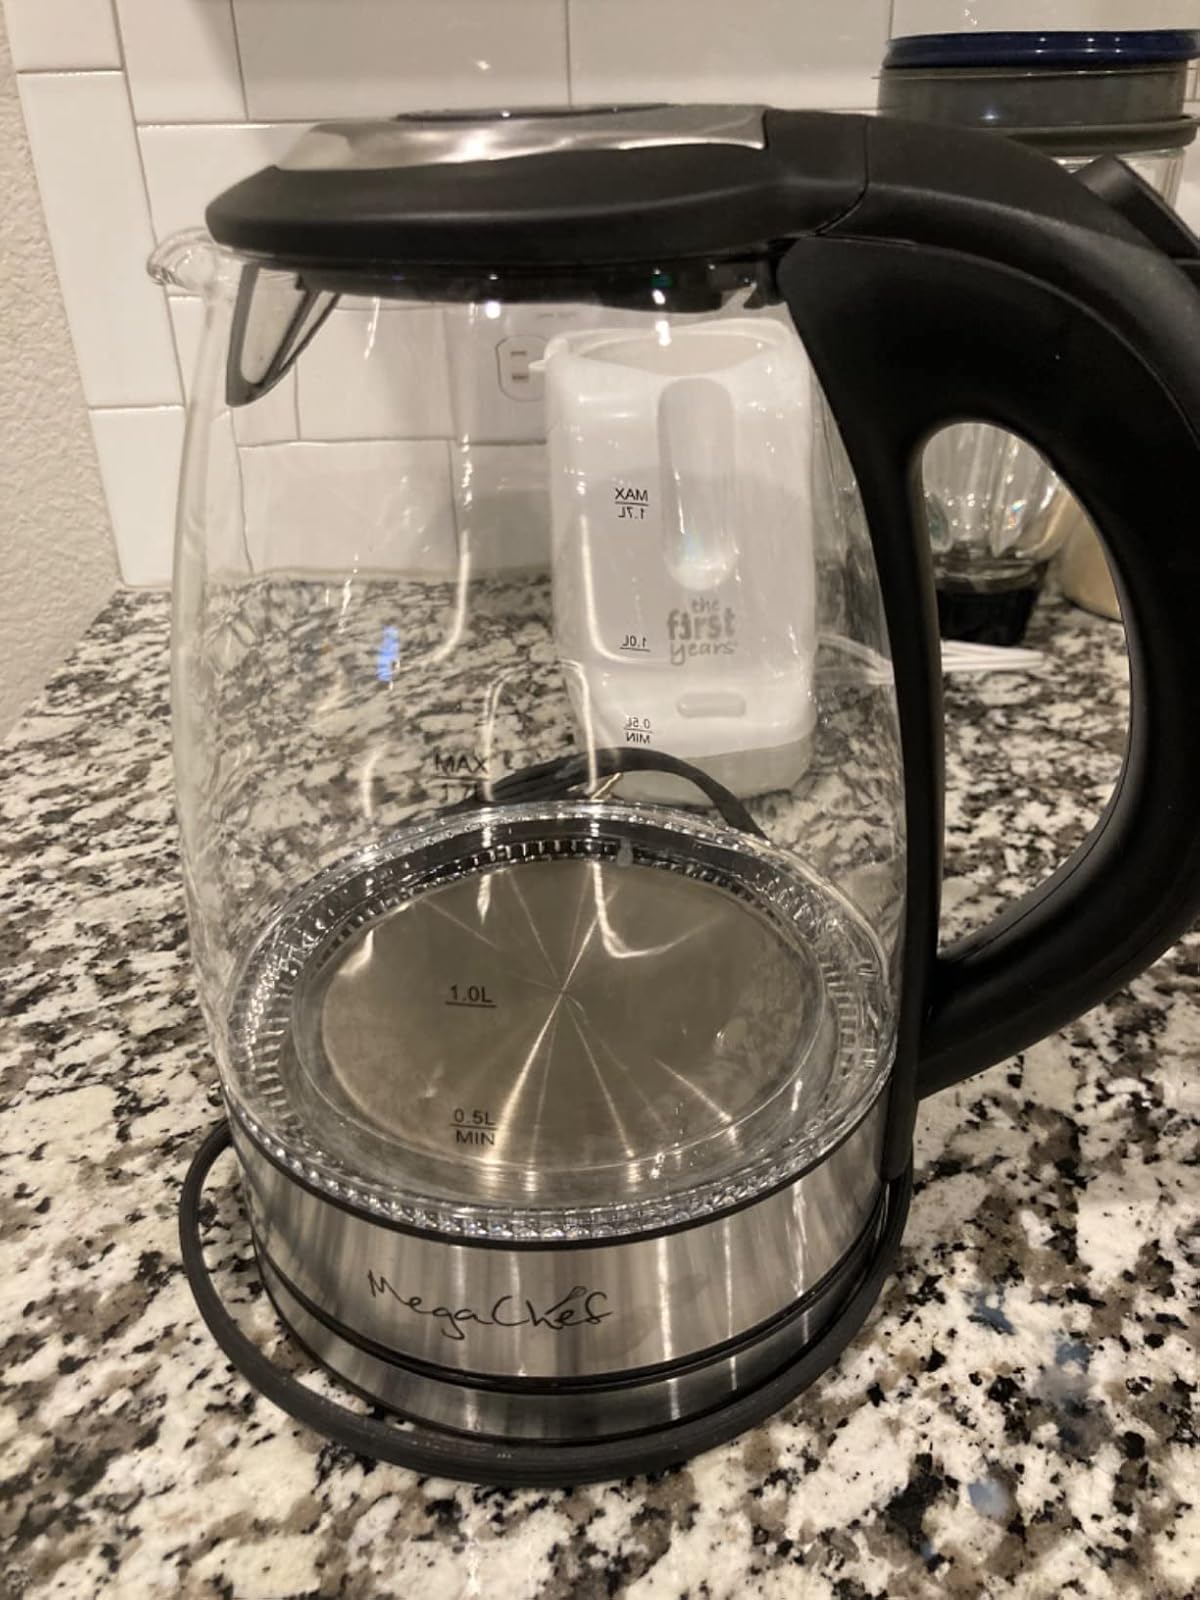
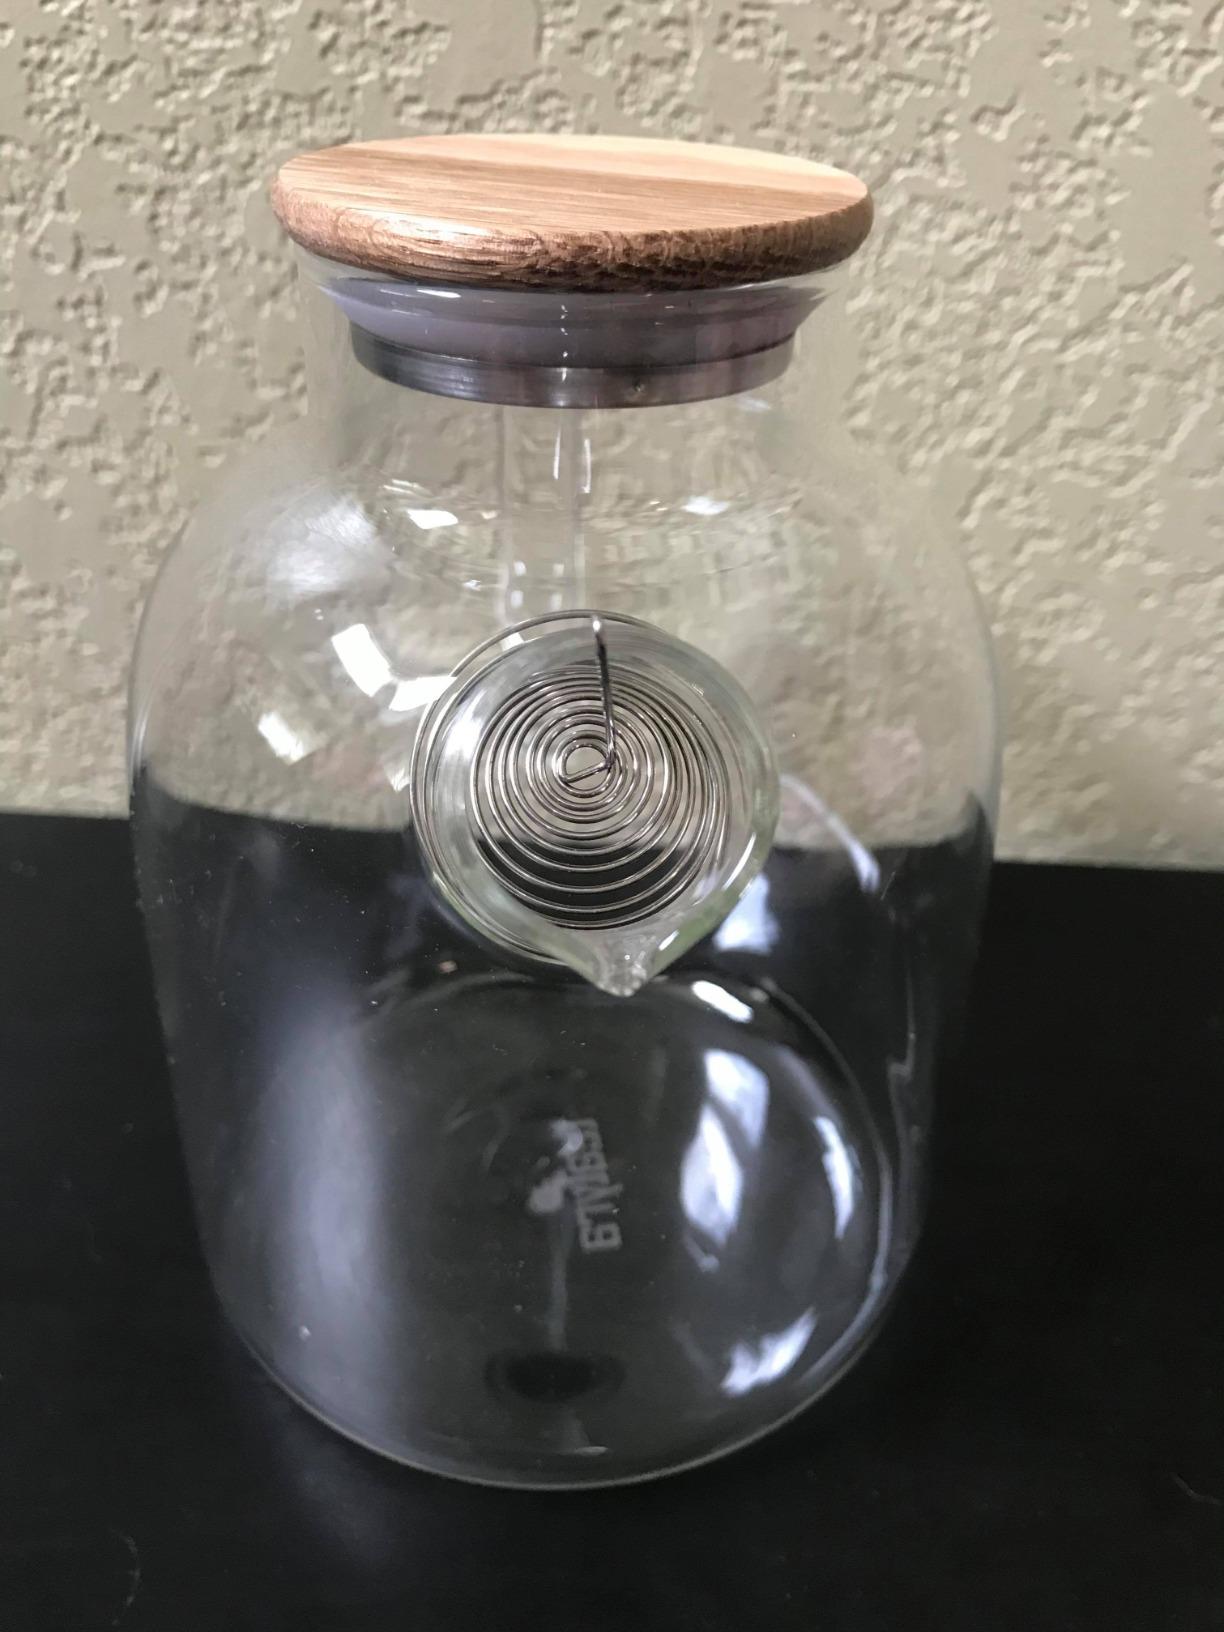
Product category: items_kettle
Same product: no